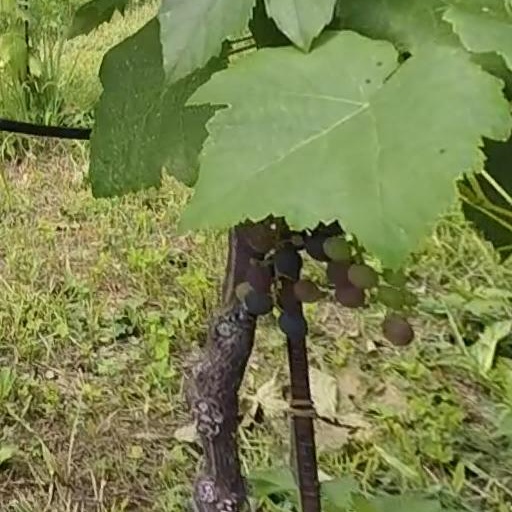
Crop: grape